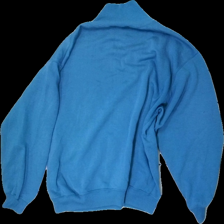
View: back
Type: Sweater
Category: Men
Brand: Not in the list
Brand text on label: Gallini
Colors: Blue
Material: 62% polyester, 38% cotton
Cut: Regular, C-collar
Size: S
Season: All
Price range: <50
Recommended usage: Export